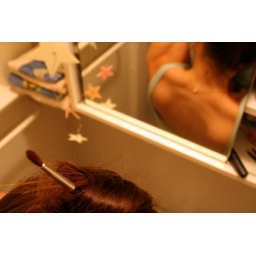
boys like paintbrushes in girls hair.